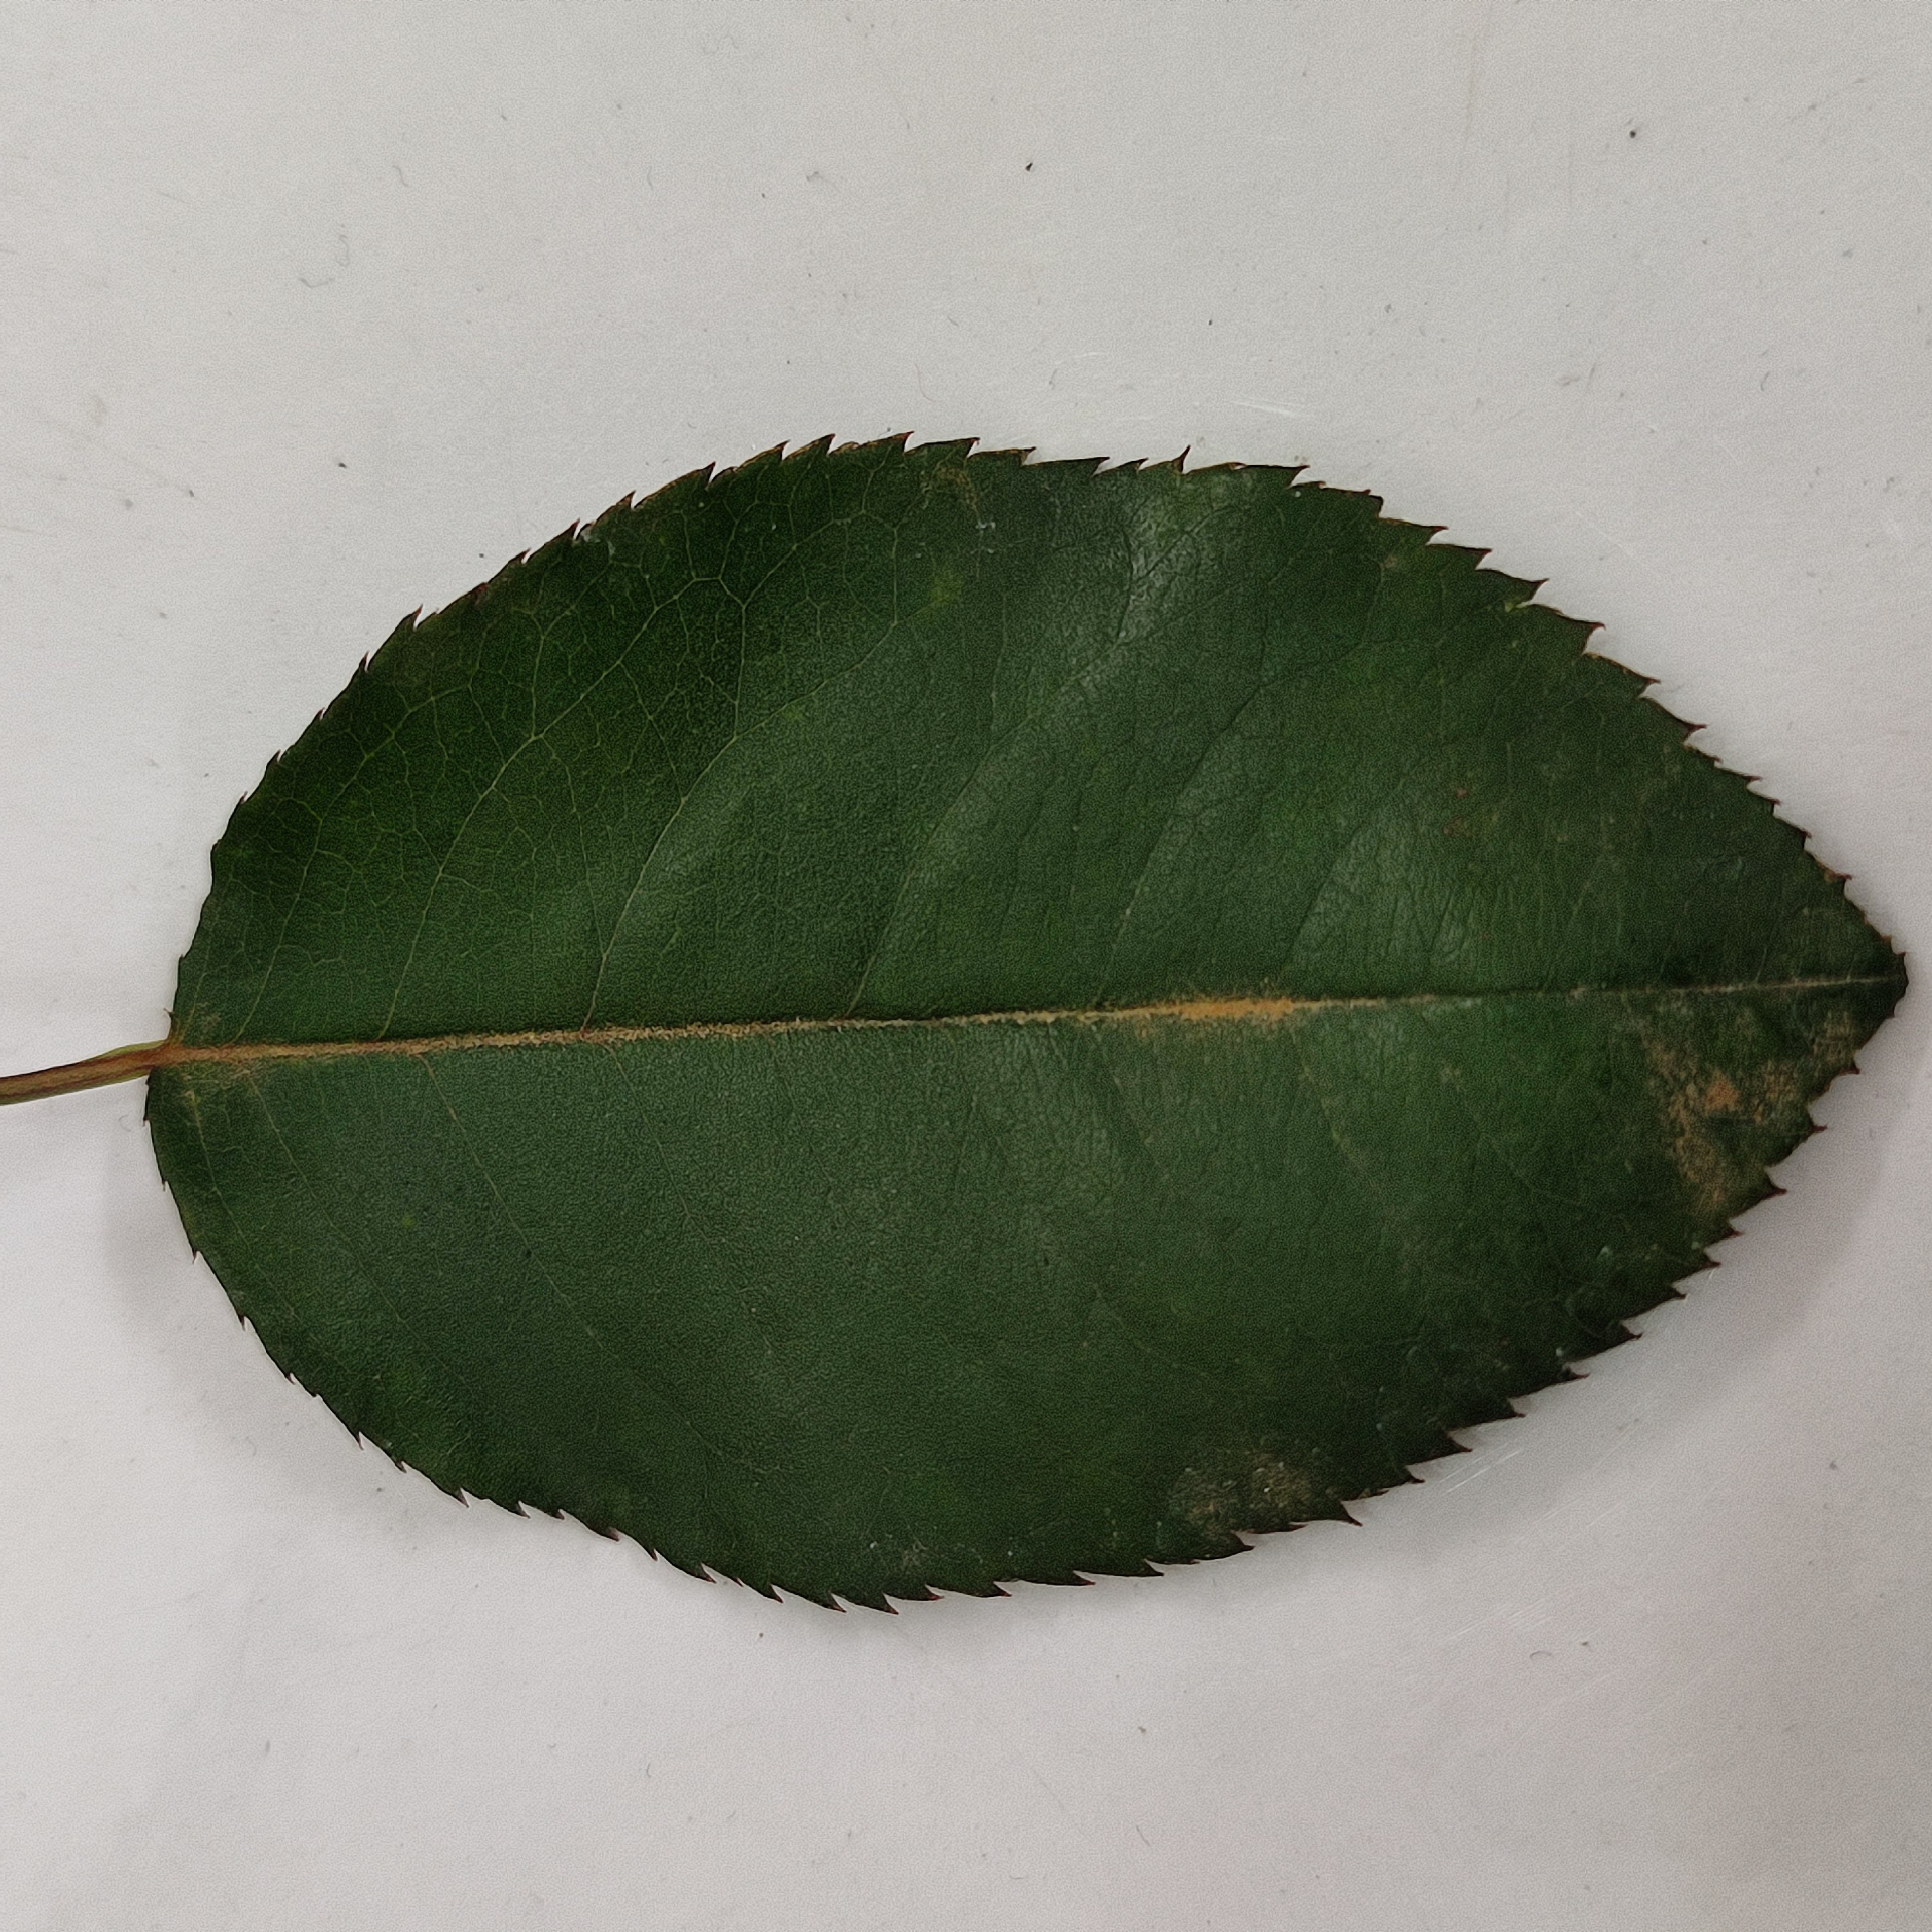
Label: Healthy Leaf